CINECA

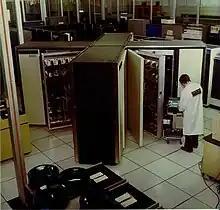
CDC 6600 supercomputer in Cineca (8 January 1970)

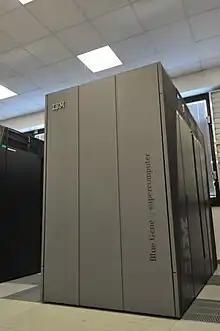
The Fermi IBM Blue Gene/Q supercomputer in Cineca (10 October 2012)

Cineca is a non-profit consortium, made up of 69 Italian universities, 27 national public research centres, the Italian Ministry of Universities and Research (MUR) and the Italian Ministry of Education (MI), and was established in 1969 in Casalecchio di Reno, Bologna.